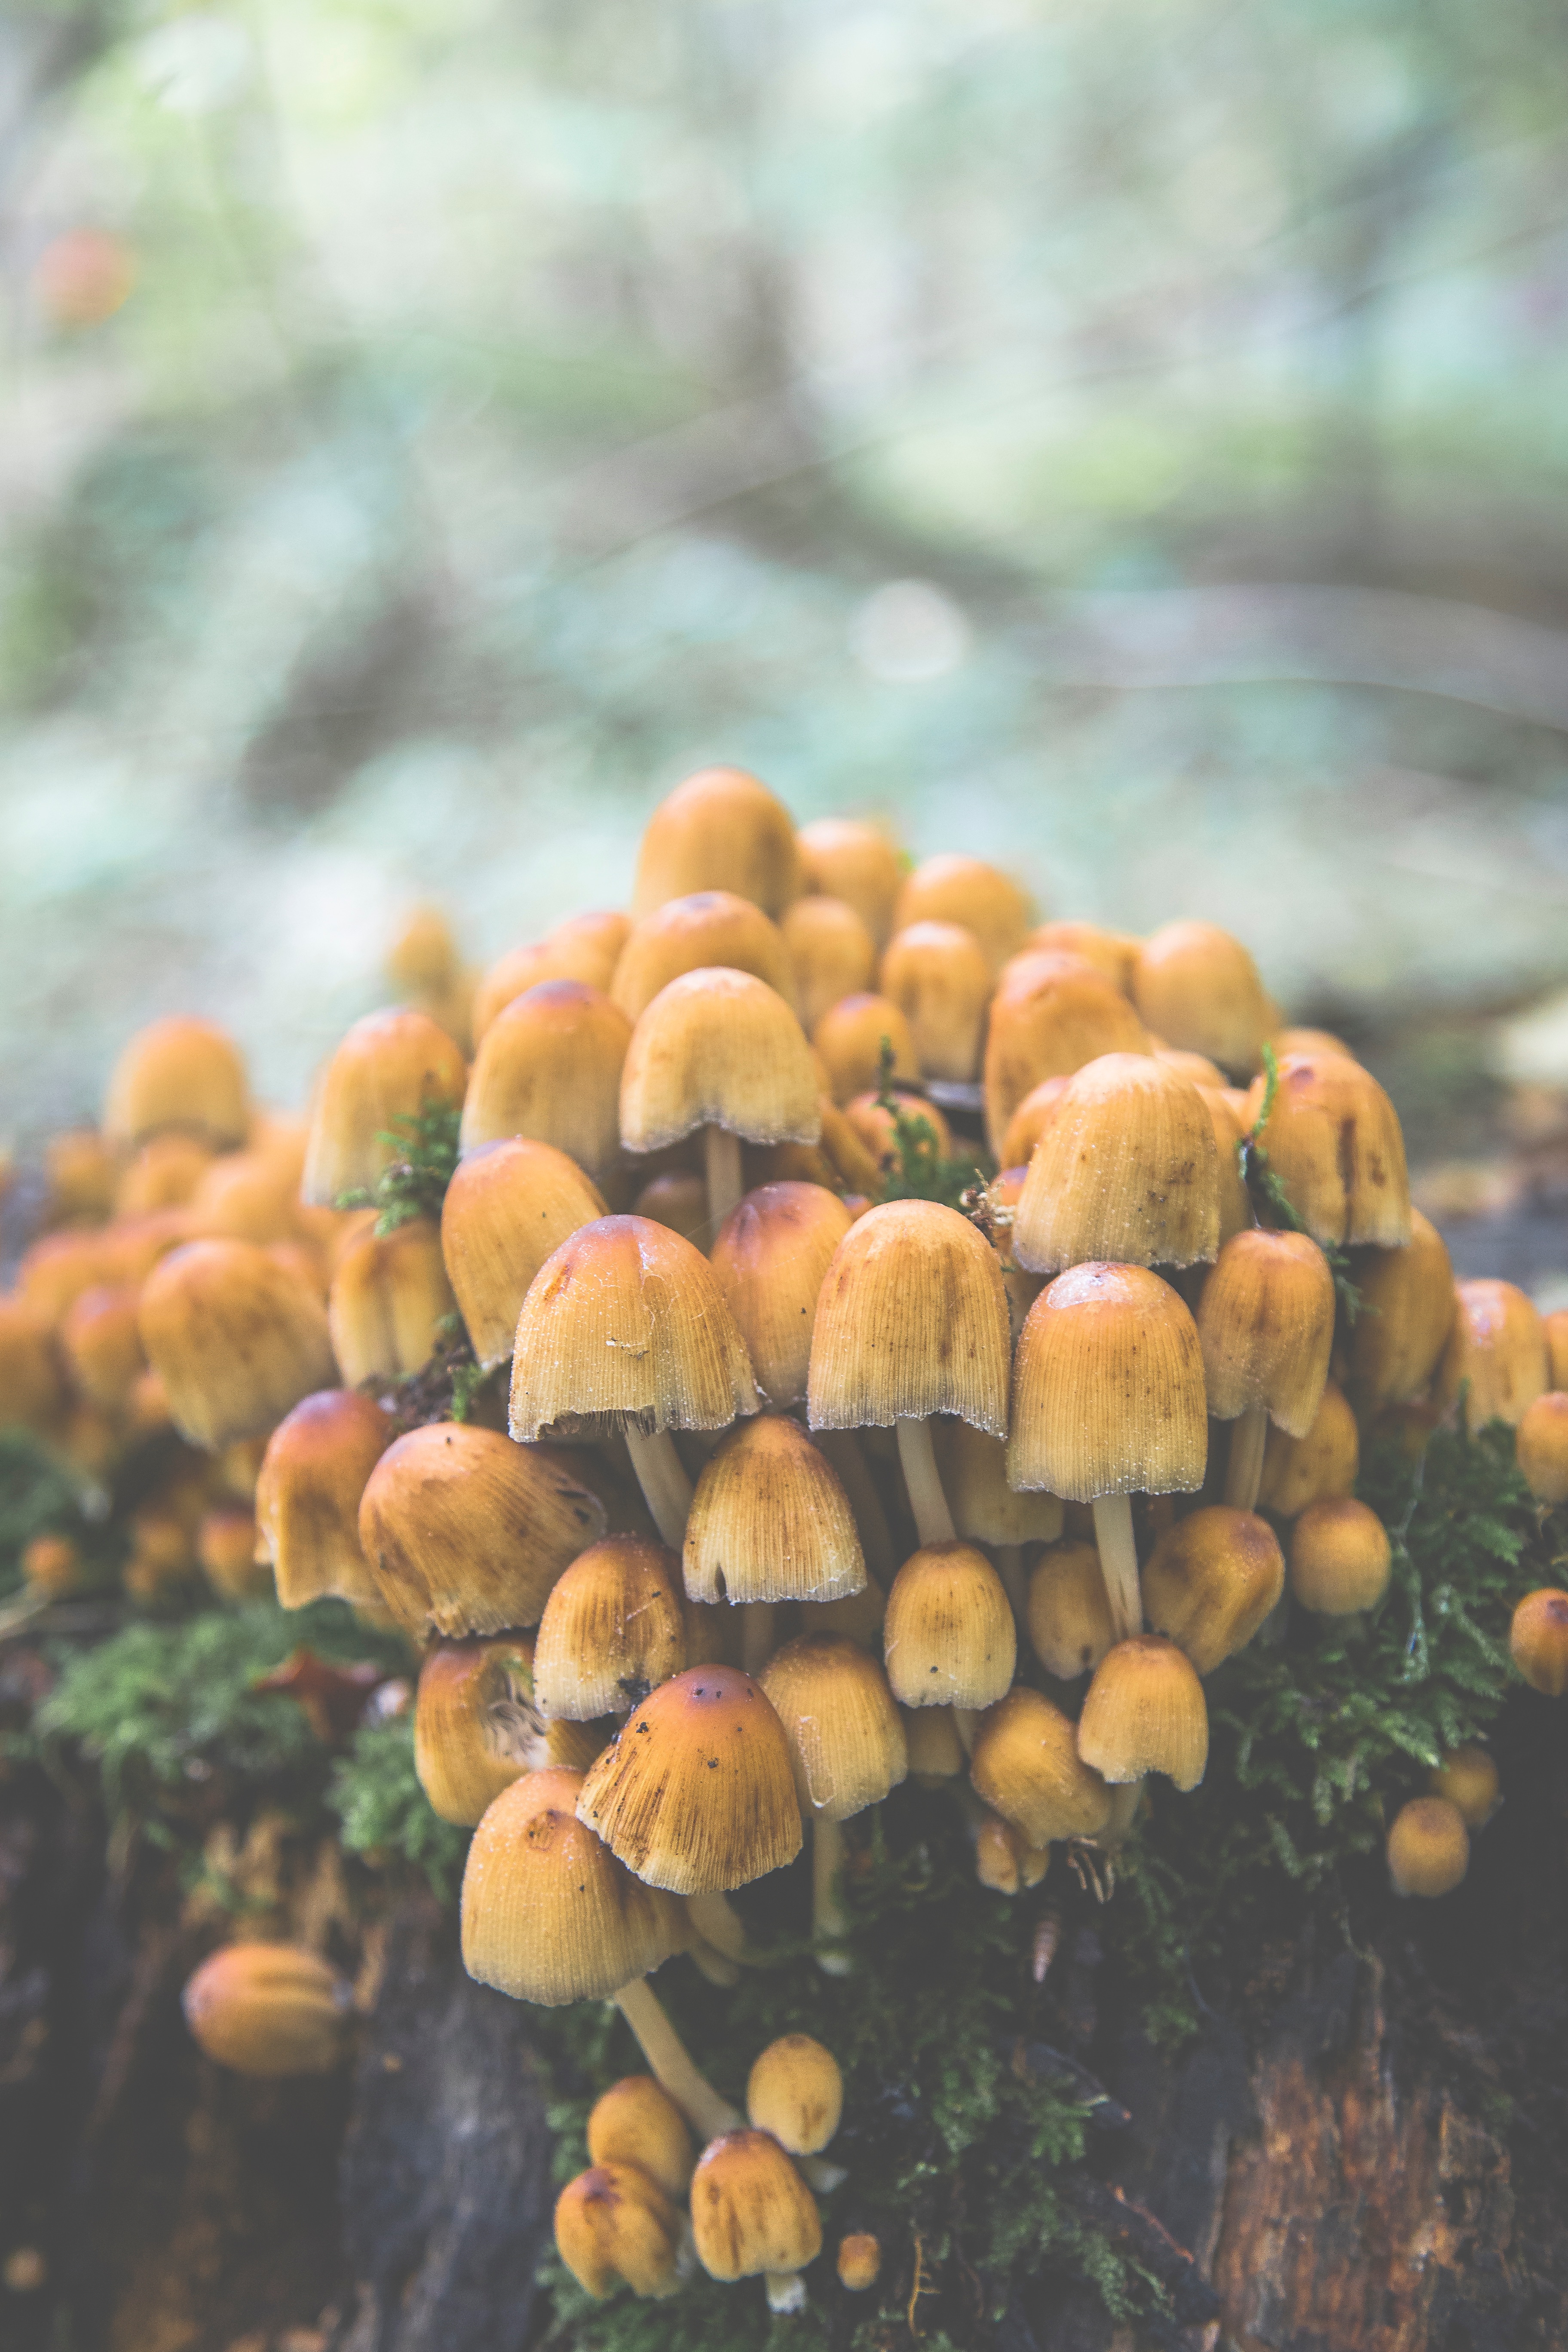
tree, nature, branch, leaf, flower, food, produce, autumn, mushroom, flora, season, macro photography, edible mushroom, medicinal mushroom